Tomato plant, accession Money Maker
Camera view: horizontal (90 deg, fisheye); turntable rotation: 210 degrees
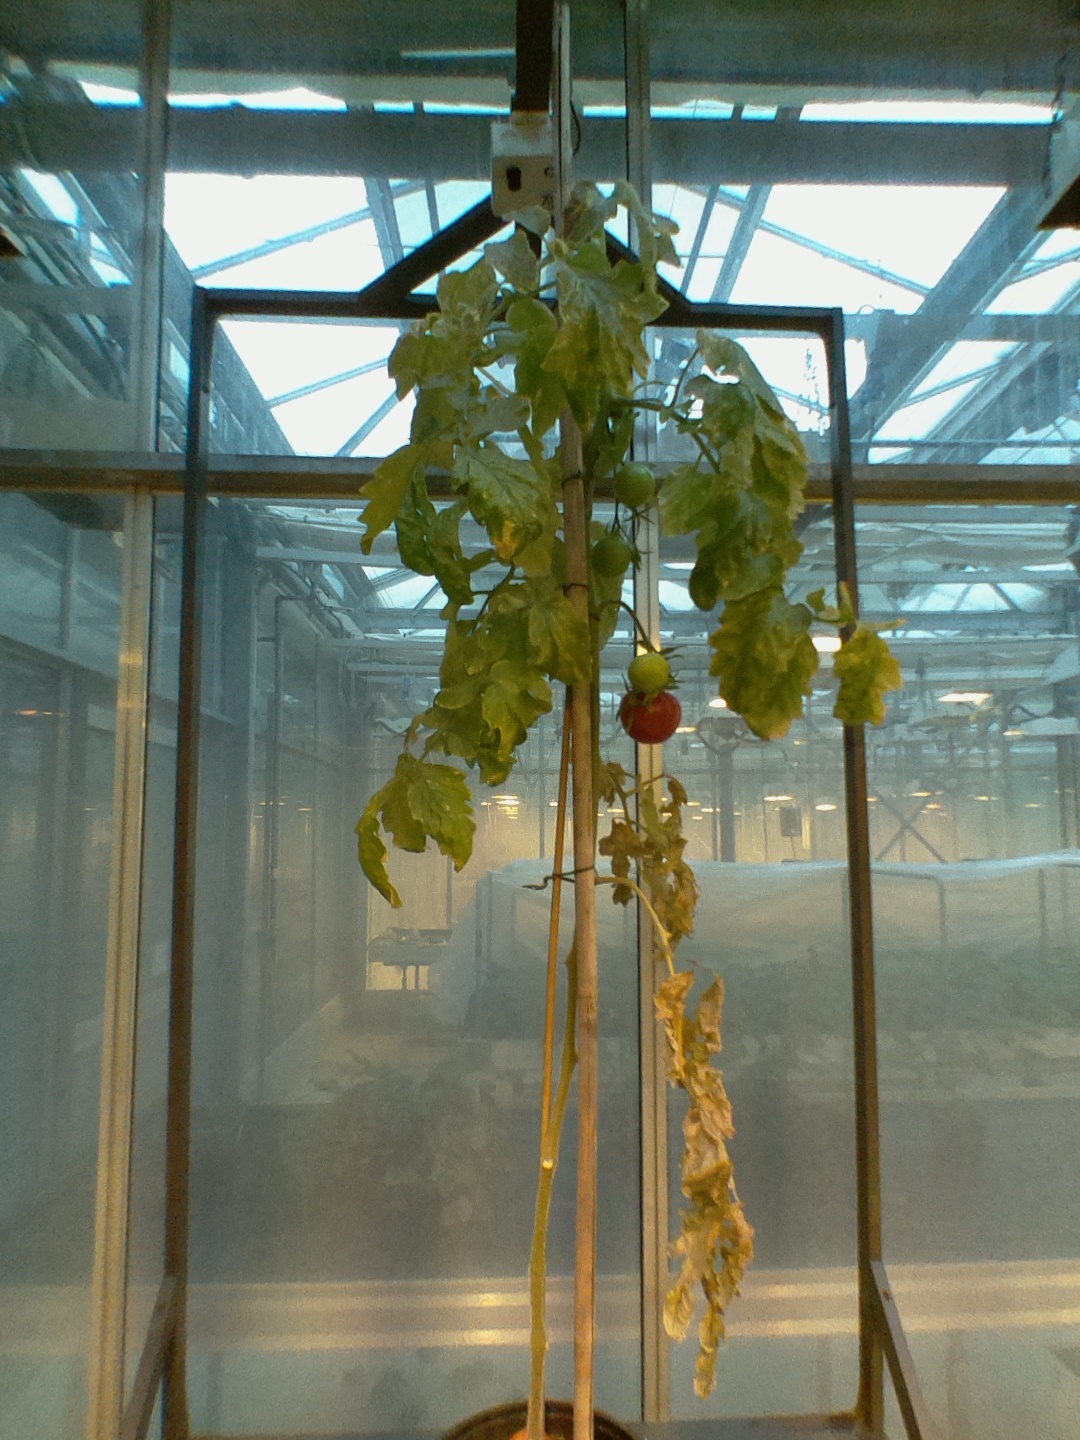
BBCH growth stage 81: 10%-20% of fruits show typical fully ripe color